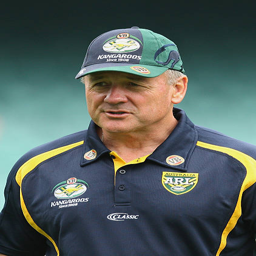
coach talks to players during a training session .